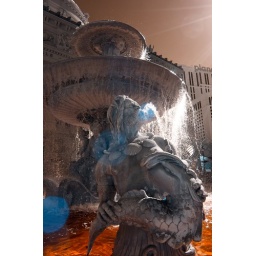
I was pleasantly surprised by the red of the water that my infrared D50 captured. I upped the saturation in Aperture